Katakana

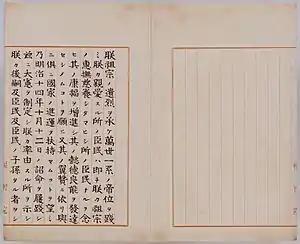
A page of the Meiji Constitution written exclusively with kyūjitai and katakana

Katakana is commonly used by Japanese linguists to write the Ainu language. In Ainu katakana usage, the consonant that comes at the end of a syllable is represented by a small version of a katakana that corresponds to that final consonant followed by a vowel (for details of which vowel, please see the table at Ainu language § Special katakana for the Ainu language). For instance, the Ainu word is represented by ( ["u" followed by small "pu"]). Ainu also uses three handakuten modified katakana: and either or. In Unicode, the Katakana Phonetic Extensions block (U+31F0–U+31FF) exists for Ainu language support. These characters are used for the Ainu language only.